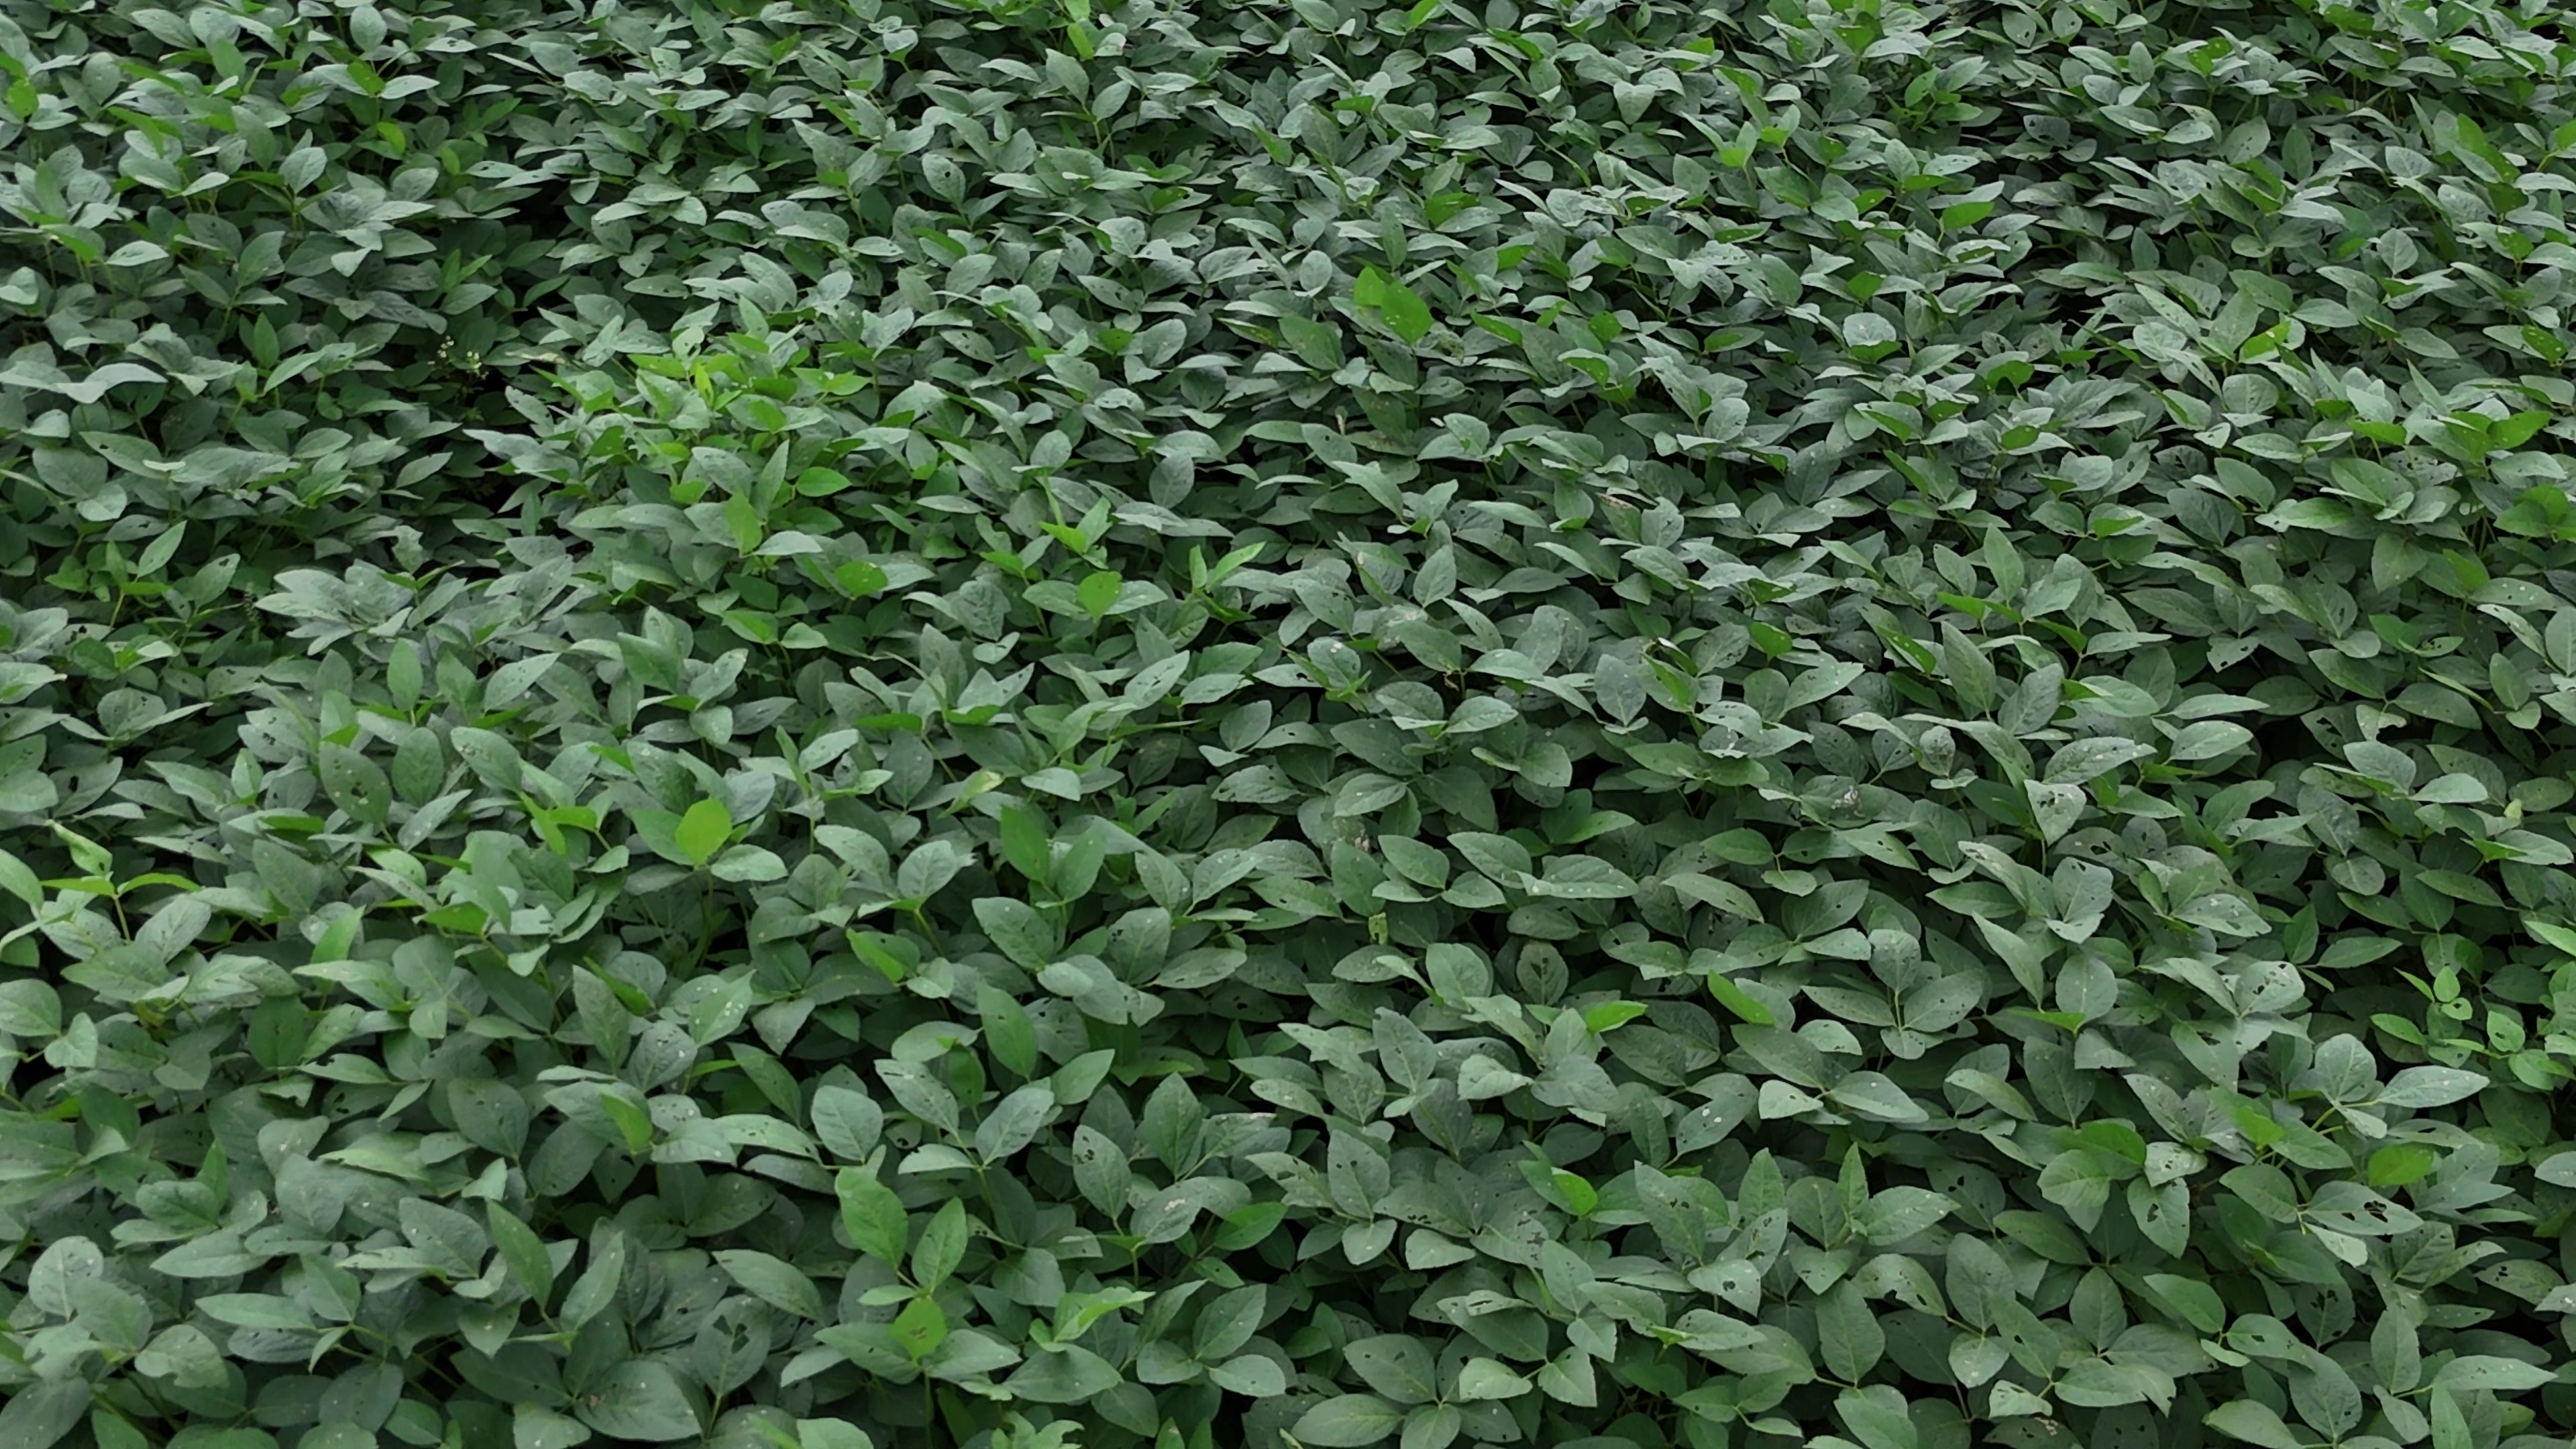
Label: Semilooper_Pest